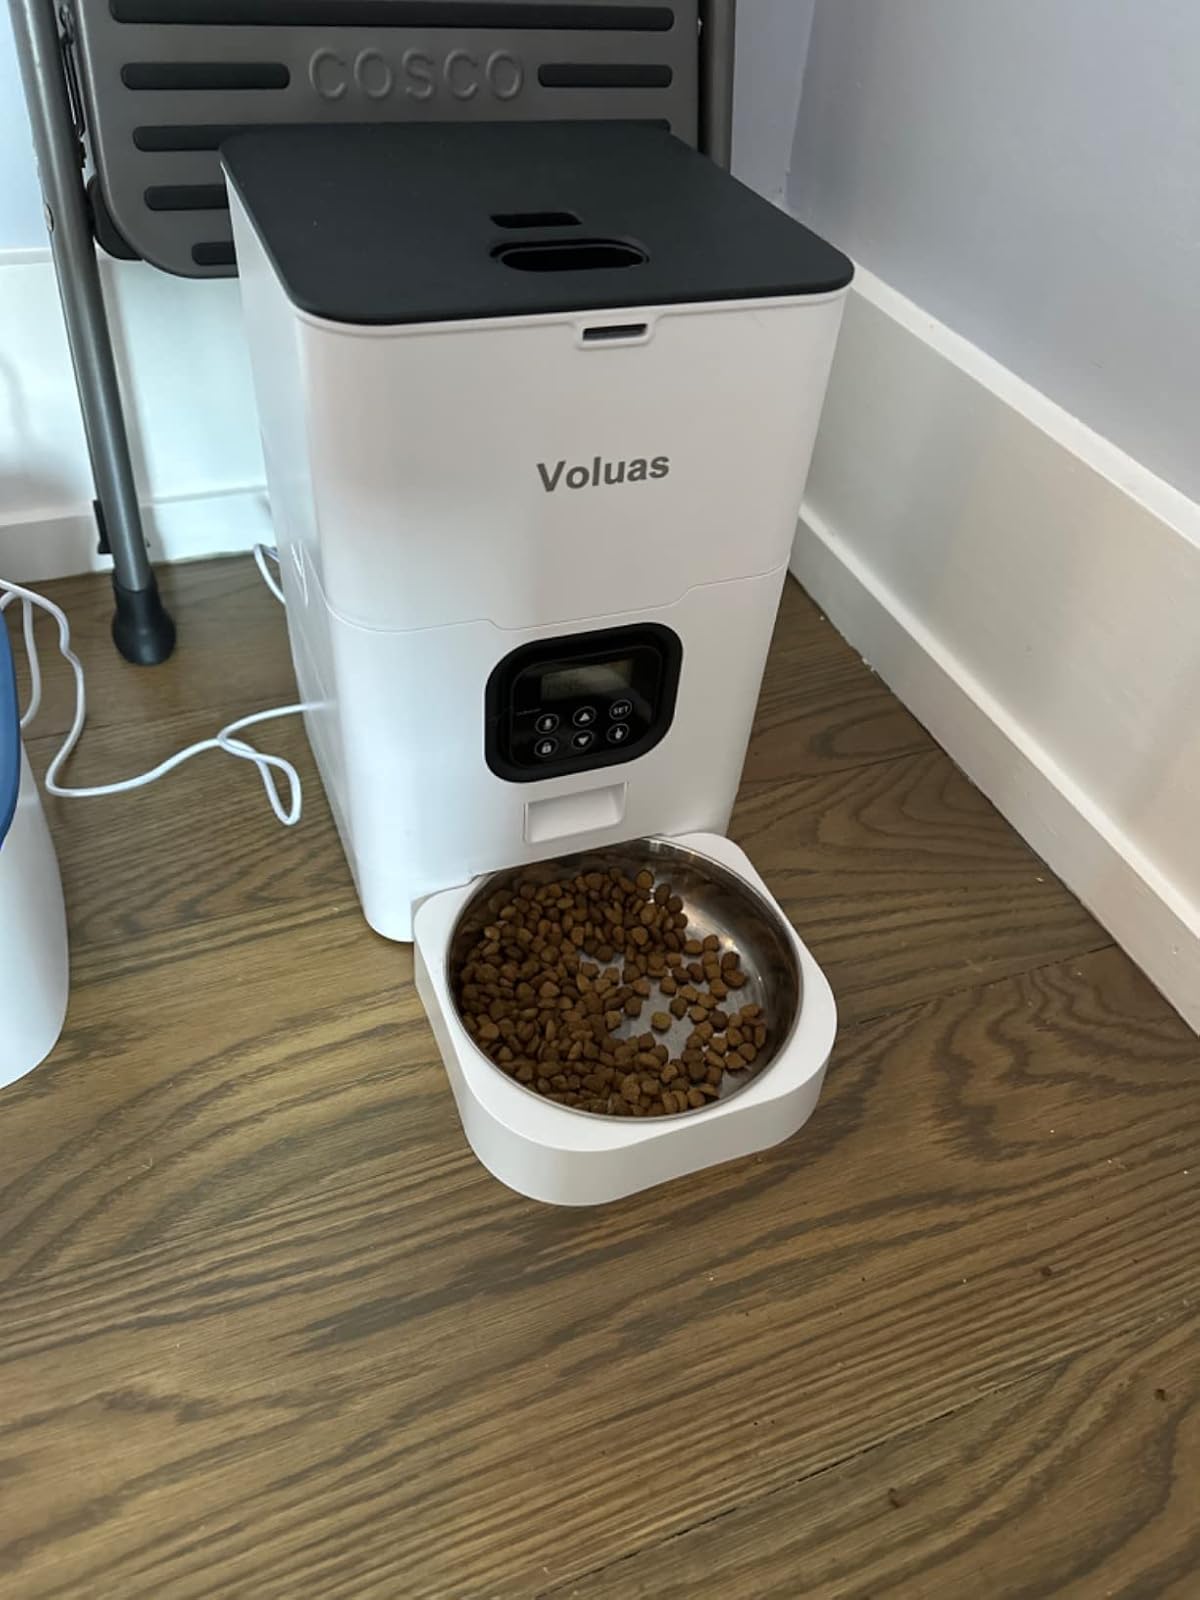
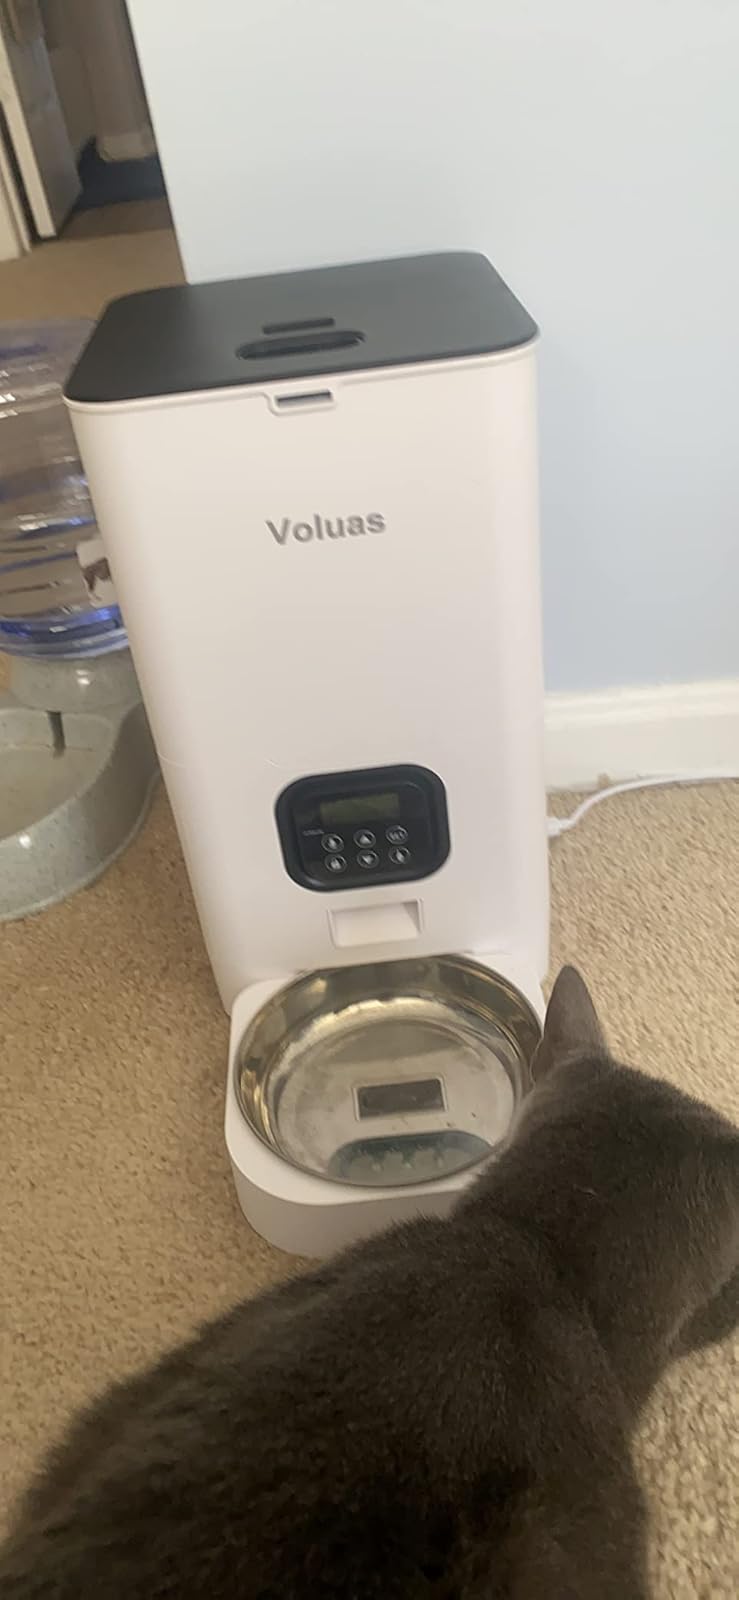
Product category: items_feeder
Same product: yes